François Desjordy Moreau de Cabanac

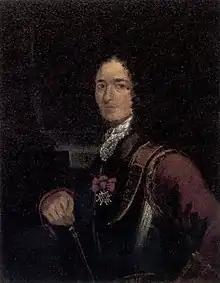
François Desjordy Portrait

François Desjordy Moreau de Cabanac (1666–1726) was a soldier, seigneur and administrator in New France. He served as commandant (military governor) of Trois-Rivières from 1725 to 1726. His name also appears as de Sourdy, de Jordy or Desjordis.